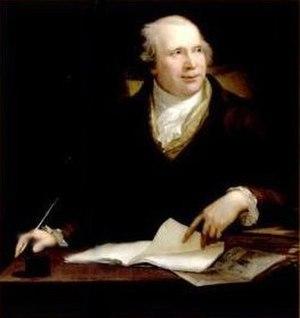
Benjamin Franklin découvre le principe du paratonnerre.
Marcus Herz est un médecin et philosophe allemand né à Berlin le 17 janvier 1747 et mort à Berlin le 19 janvier 1803. Il est un représentant du mouvement des Lumières en Allemagne.
Friedrich Georg Weitsch, né le 8 août 1758 à Brunswick et mort le 30 mai 1828 à Berlin, est un peintre et graveur allemand.